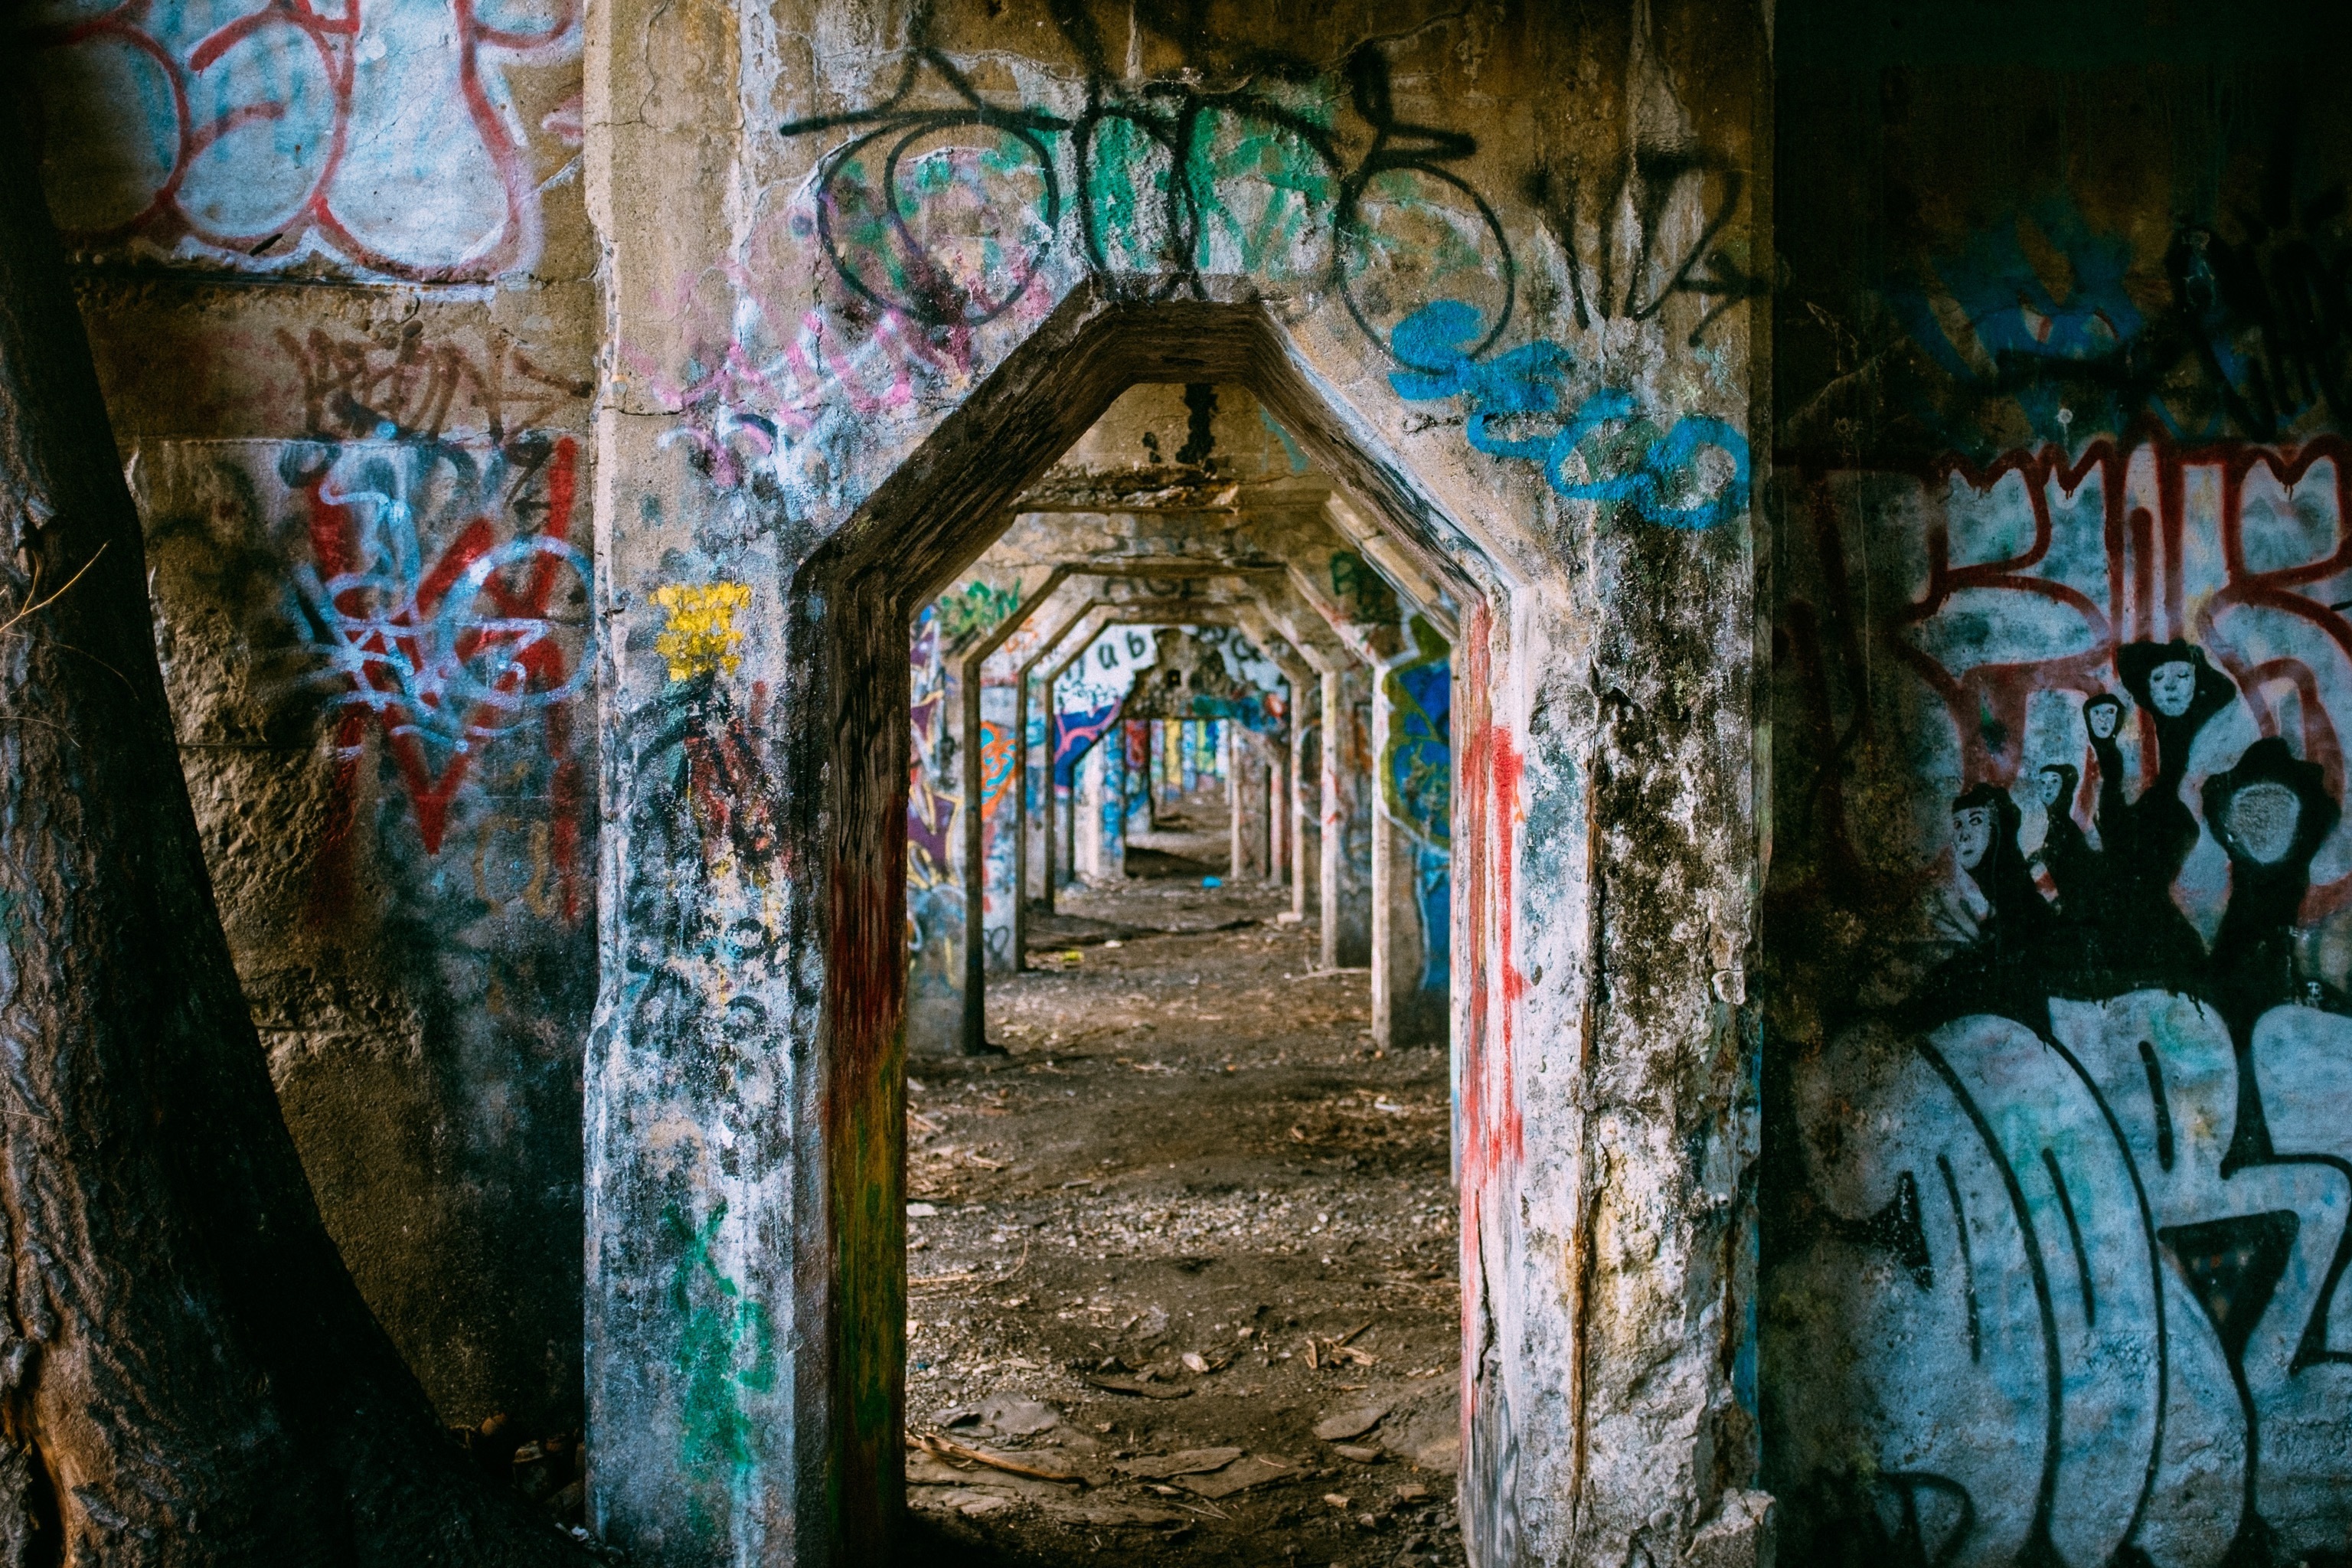
house, window, building, urban, wall, color, artistic, paint, abandoned, blue, decay, graffiti, deface, painting, art, vandalism, walls, culture, damage, doorways, graffiti wall, graffiti art, urban area, ancient history